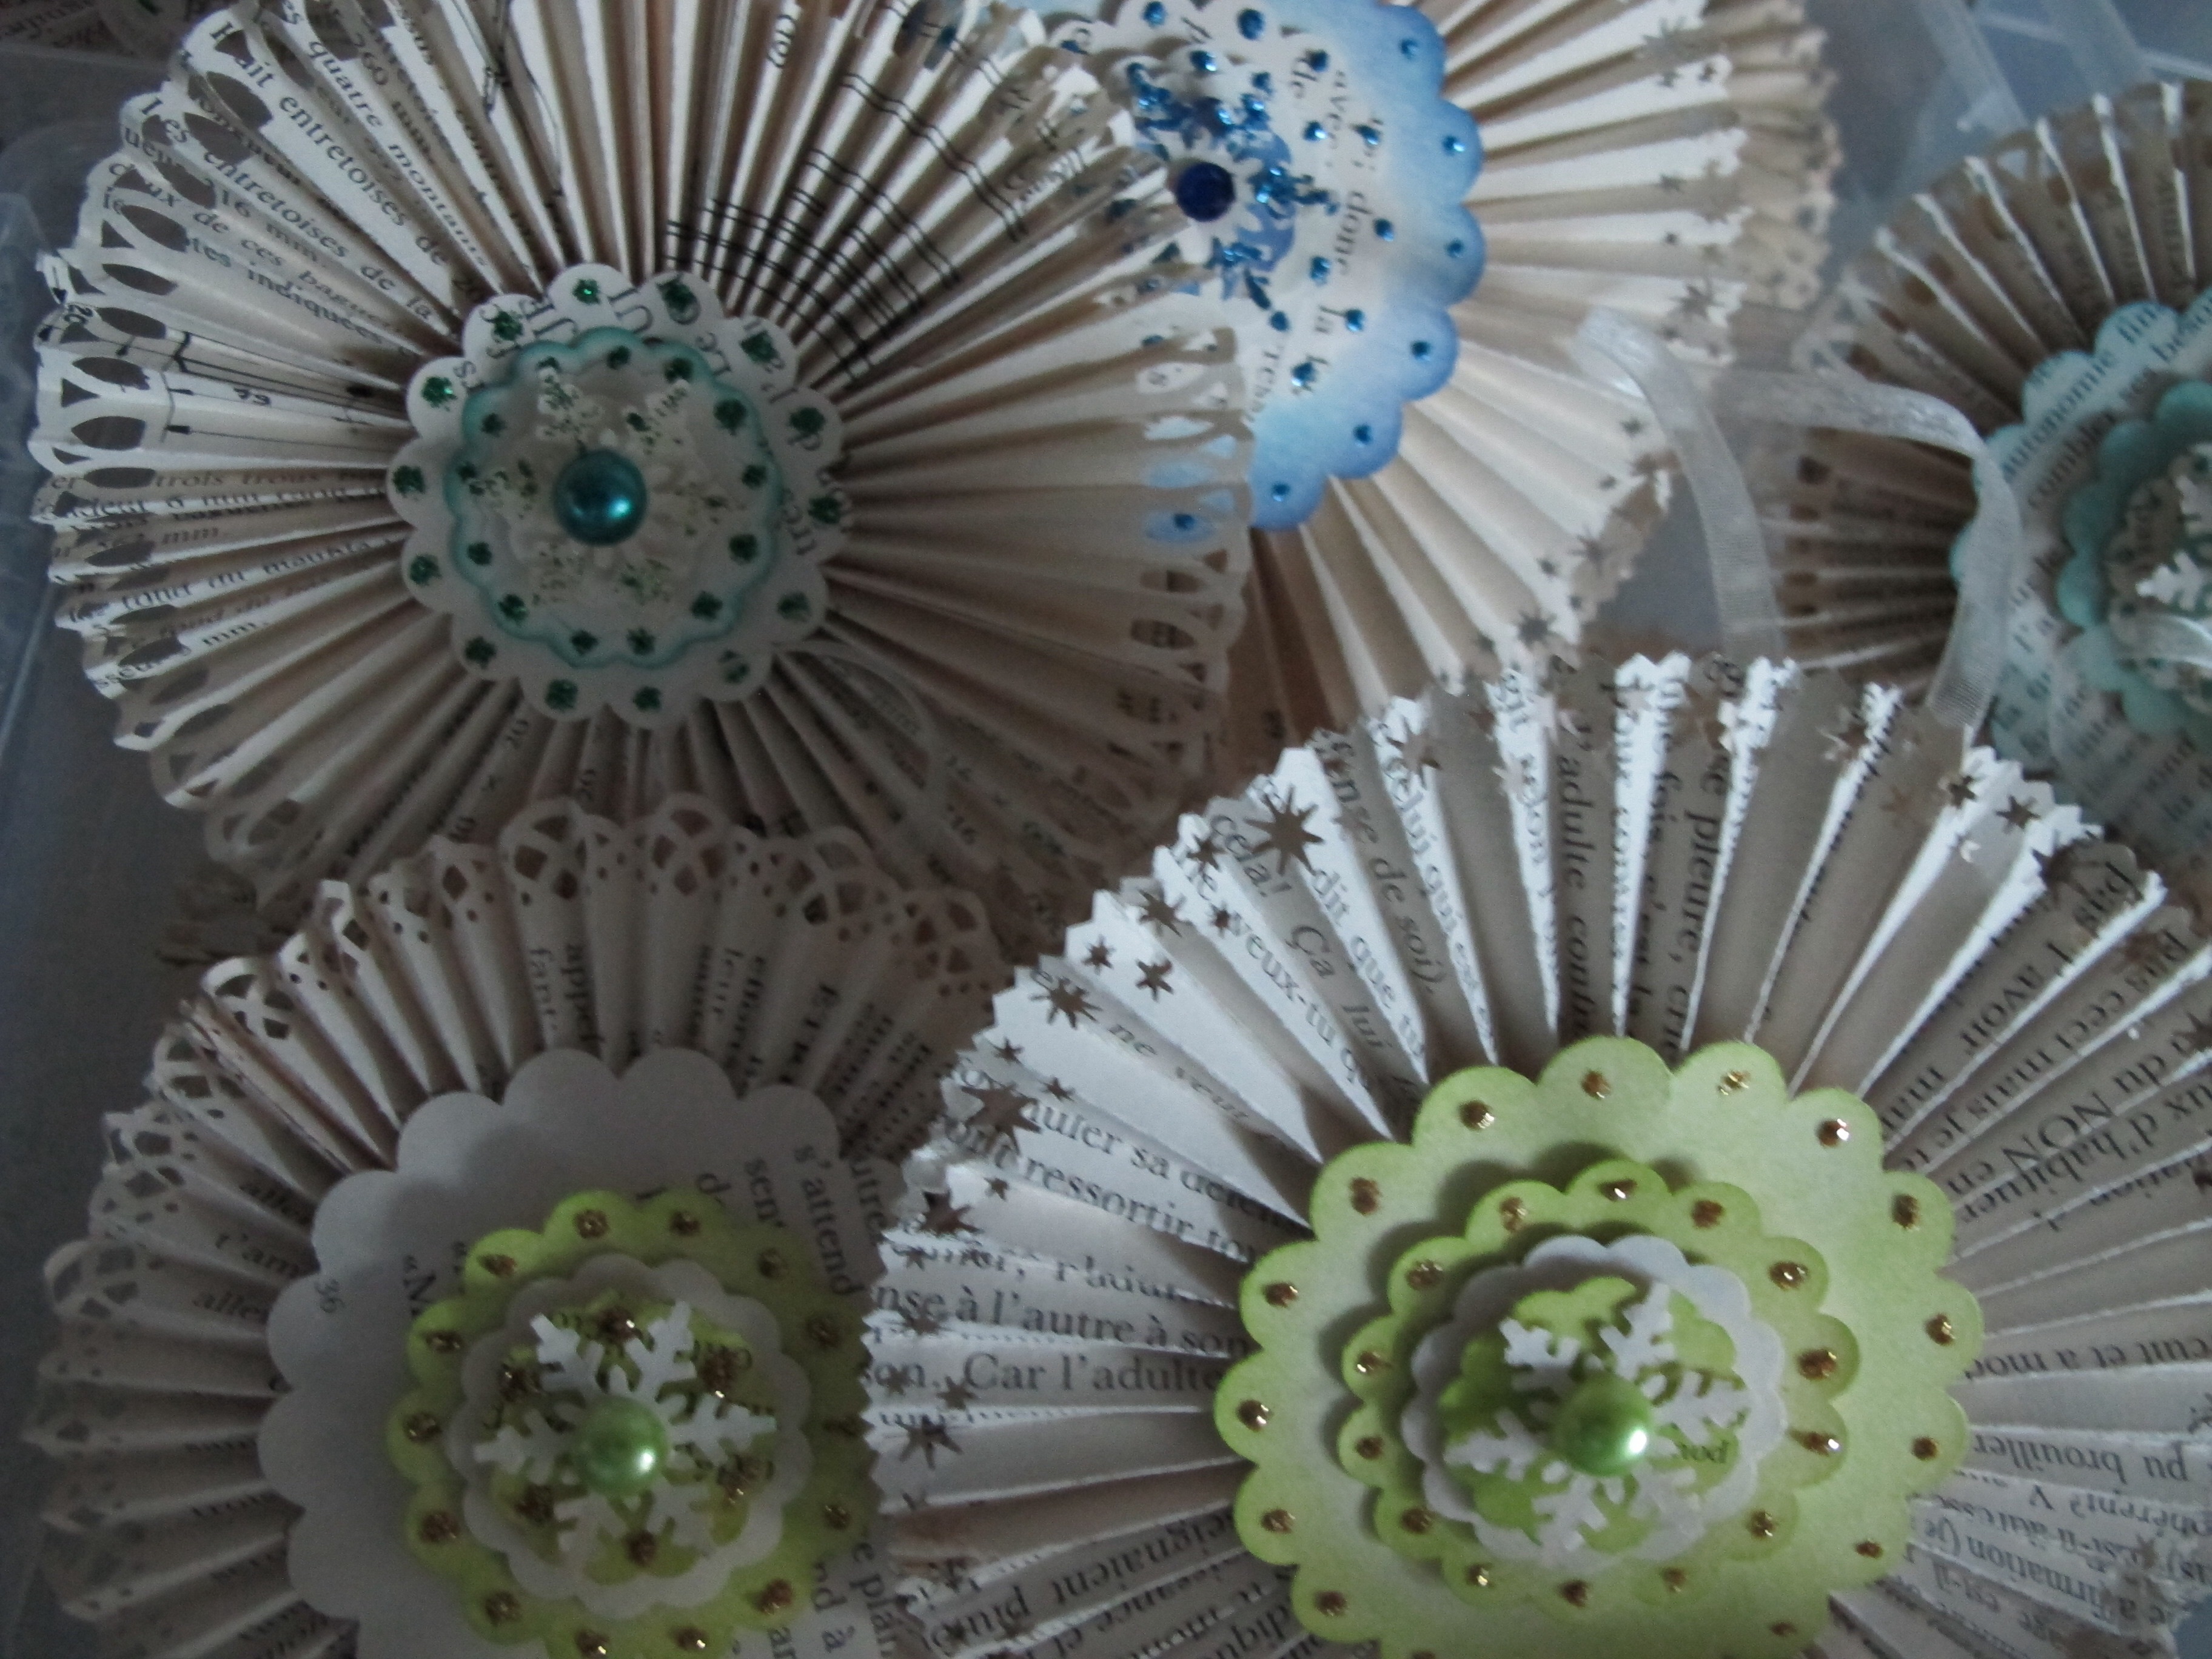
wheel, flower, decoration, food, christmas, paper, dessert, diy, aircraft engine